Drake (Plymouth ward)

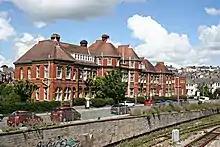
Plymouth Royal Eye Infirmary

The university's most prominent building is the Roland Levinsky Building, clad in copper and completed in 2007. On the opposite side of Drake Circus, the road, is Plymouth City Museum and Art Gallery and the adjoining Central Library, built in 1907 by Thornely and Rooke in Edwardian Baroque style.